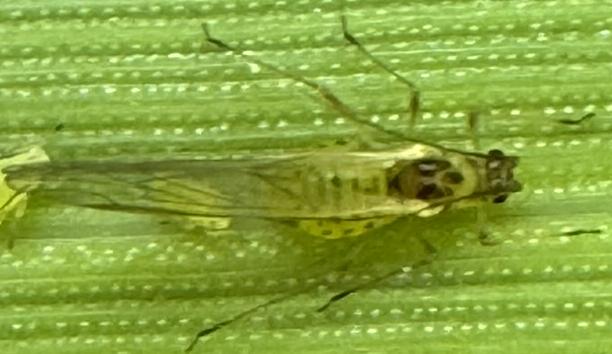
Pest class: english_grain_aphid